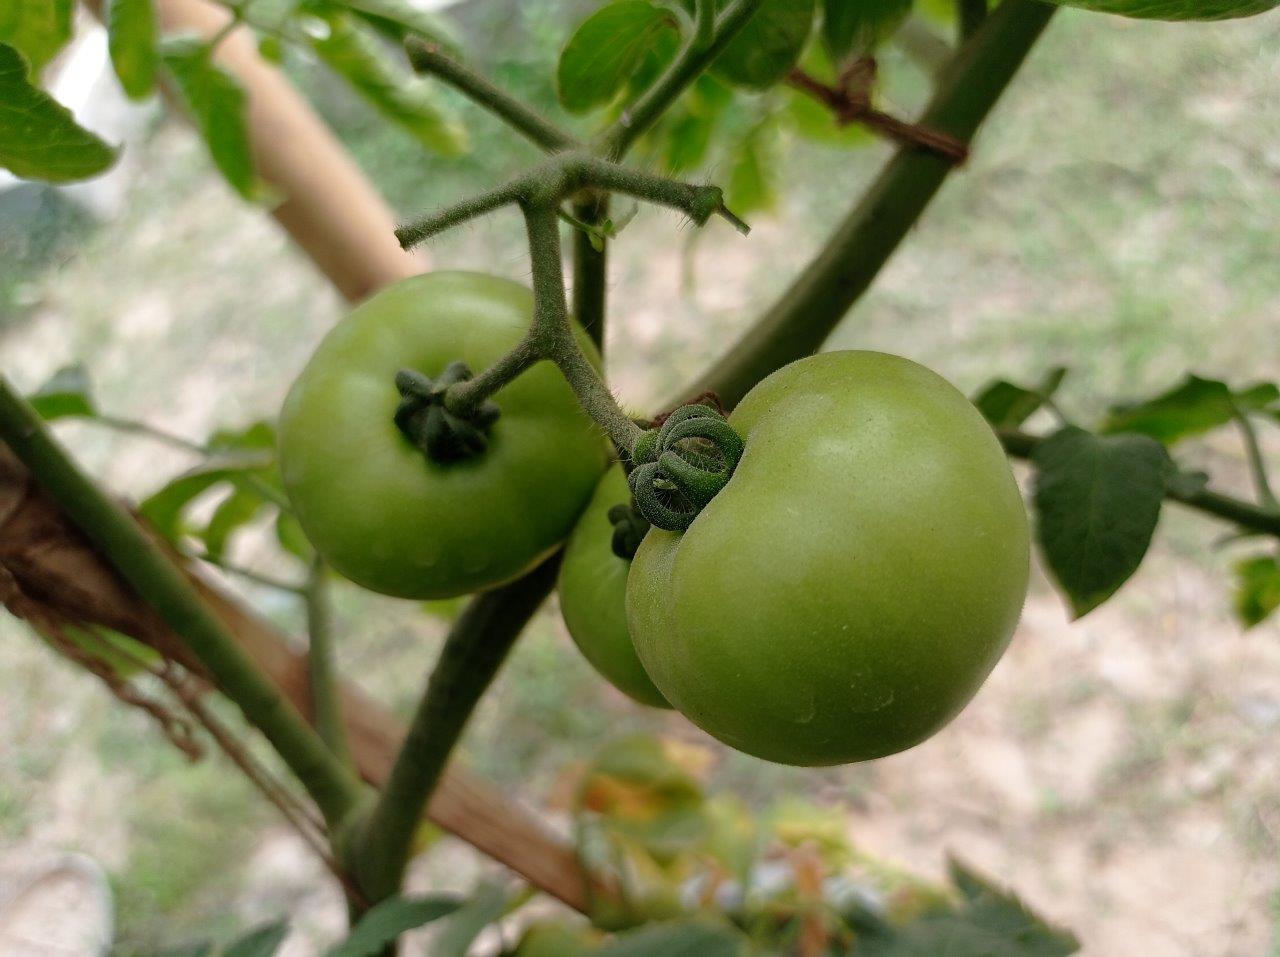
Maturity: Immature